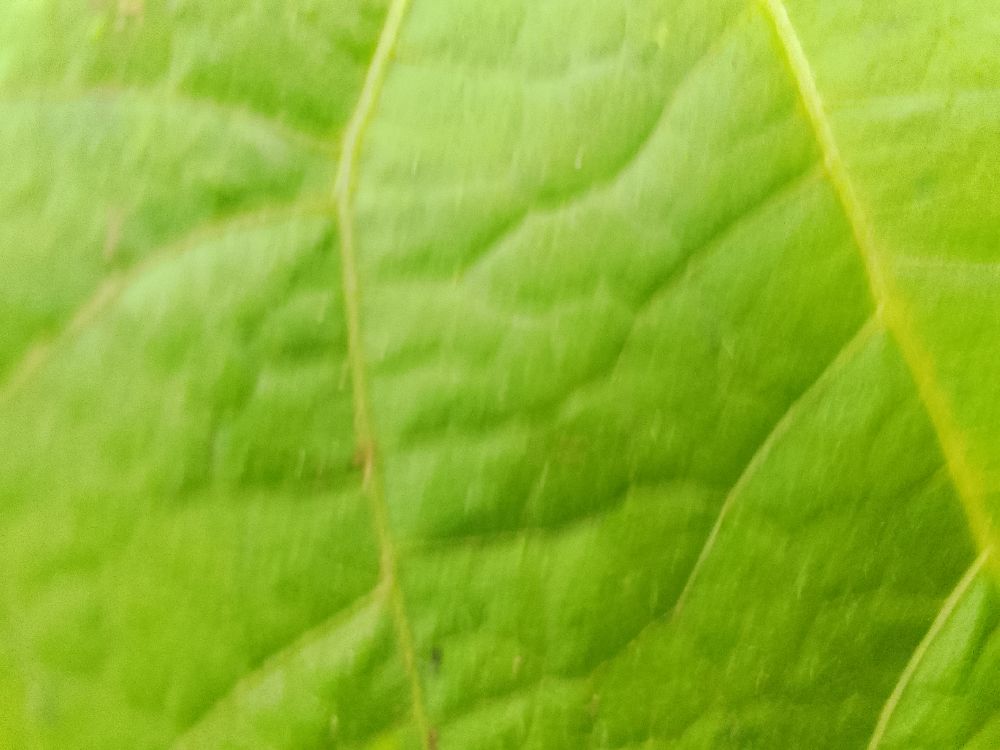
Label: healthy